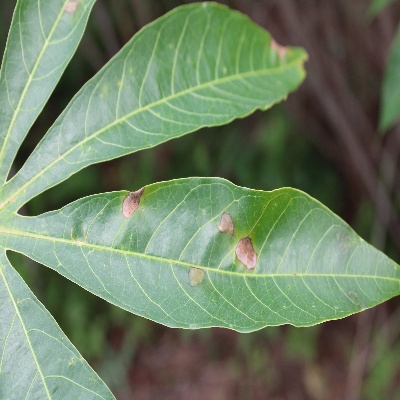
Crop: Cassava
Condition: brown spot